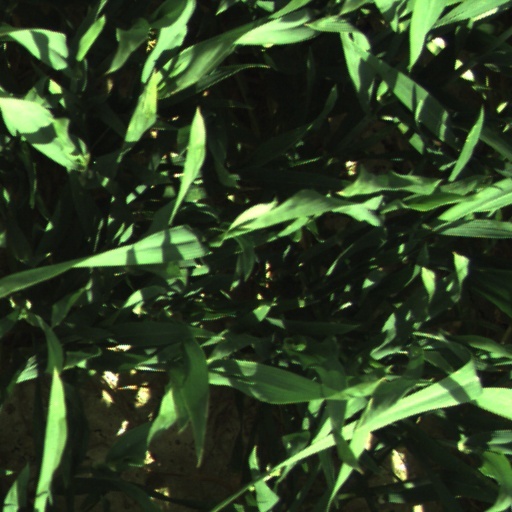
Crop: wheat